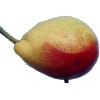
Label: Pear 2